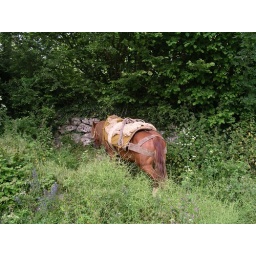
Pack horse near the rural house with a sheepskin on his back